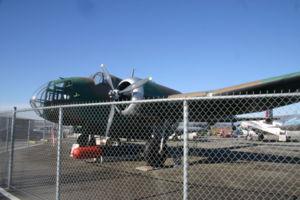
Le Canadian Associated Aircraft était un projet conjoint du canado-britannique visant à construire l'avion Handley Page Hampden à la fin des années 1930. Au cours de la période qui a précédé la Seconde Guerre mondiale, Fairchild Aircraft Ltd. s'est associé à cinq autres sociétés canadiennes pour créer en 1938 ce consortium, qui comprenait trois sociétés aéronautiques ontariennes et trois québécoises.